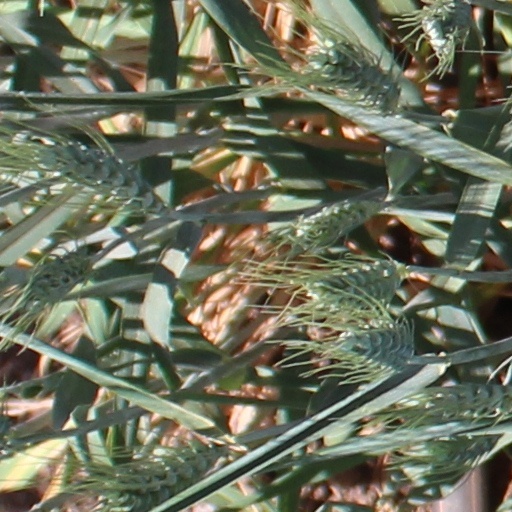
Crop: wheat